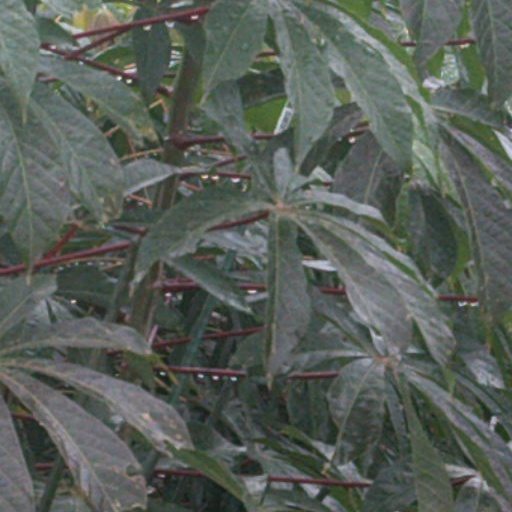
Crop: cassava